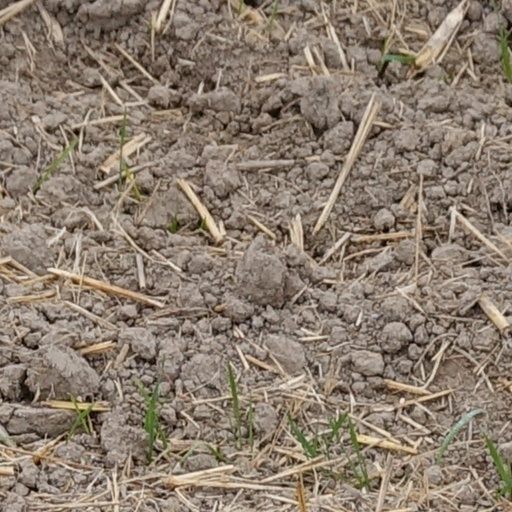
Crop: wheat